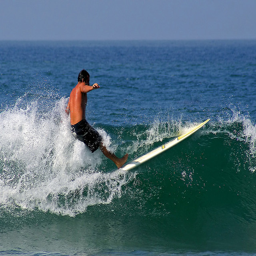
A young man surfing falling off his surf board.
A man riding a surfboard in the ocean.
Man falling off his surfboard at the top of a wave
Man surfing on a wave in the ocean.
Man on surf board turning over the wave.